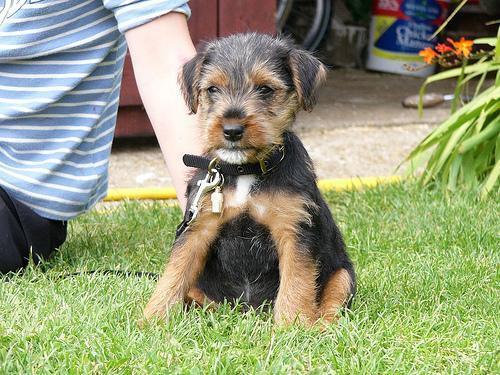
Lakeland_terrier